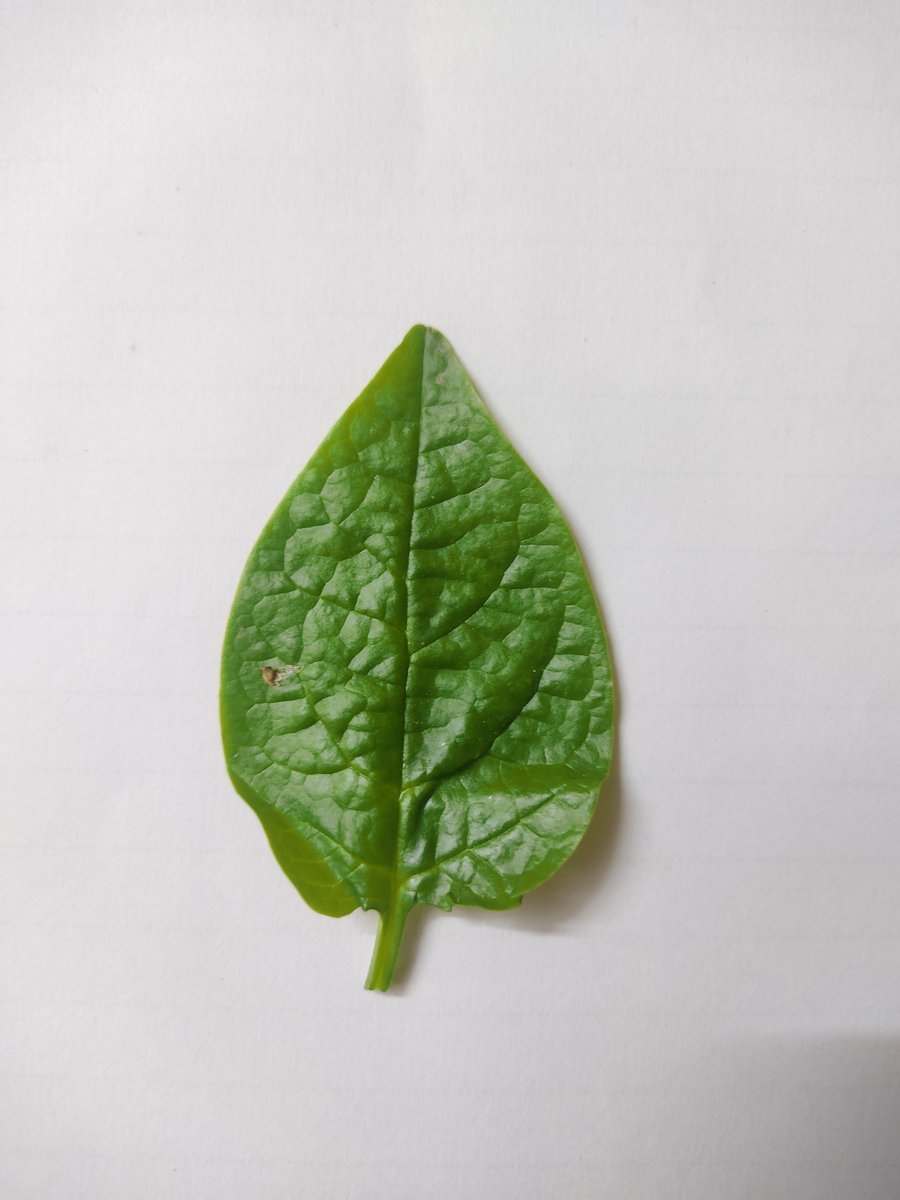
Label: Bacterial-Spot